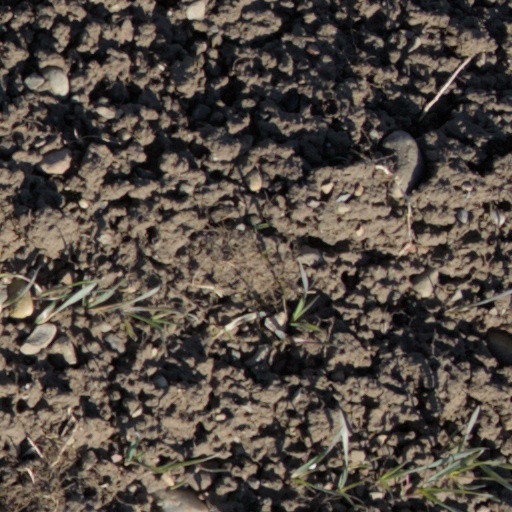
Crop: wheat